Iker Casillas

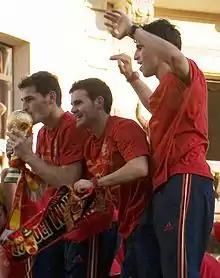
Casillas with the World Cup trophy during celebrations in Spain, July 2010

Casillas was Spain's starting goalkeeper during the 2009 FIFA Confederations Cup in South Africa, making four appearances as Spain finished the tournament in third place. On 5 September 2009, after a 5–0 win over Belgium in a qualifying match for the World Cup, Casillas equalled Andoni Zubizarreta's national record of 56 clean sheets, and during the team's next match, against Estonia on 9 September 2009, he surpassed Zubizarreta as the record holder for the most Spanish international clean sheets (this being achieved in Casillas' 98th appearance for the national team, while Zubizarreta made 126 before his retirement). Two months later, Casillas made his 100th appearance for Spain in its friendly win over Argentina, making him only the third player in history of Spanish football to ever reach this far internationally.